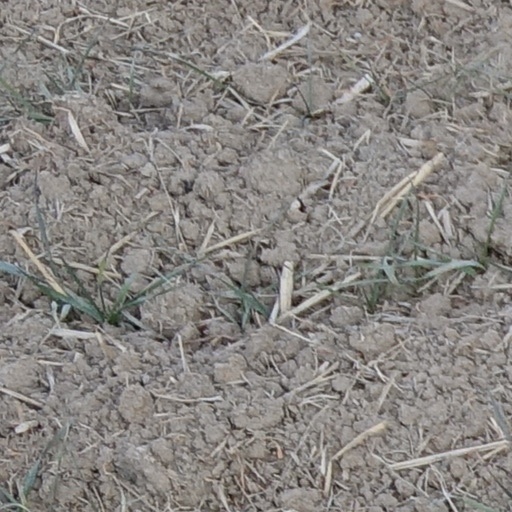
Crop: wheat